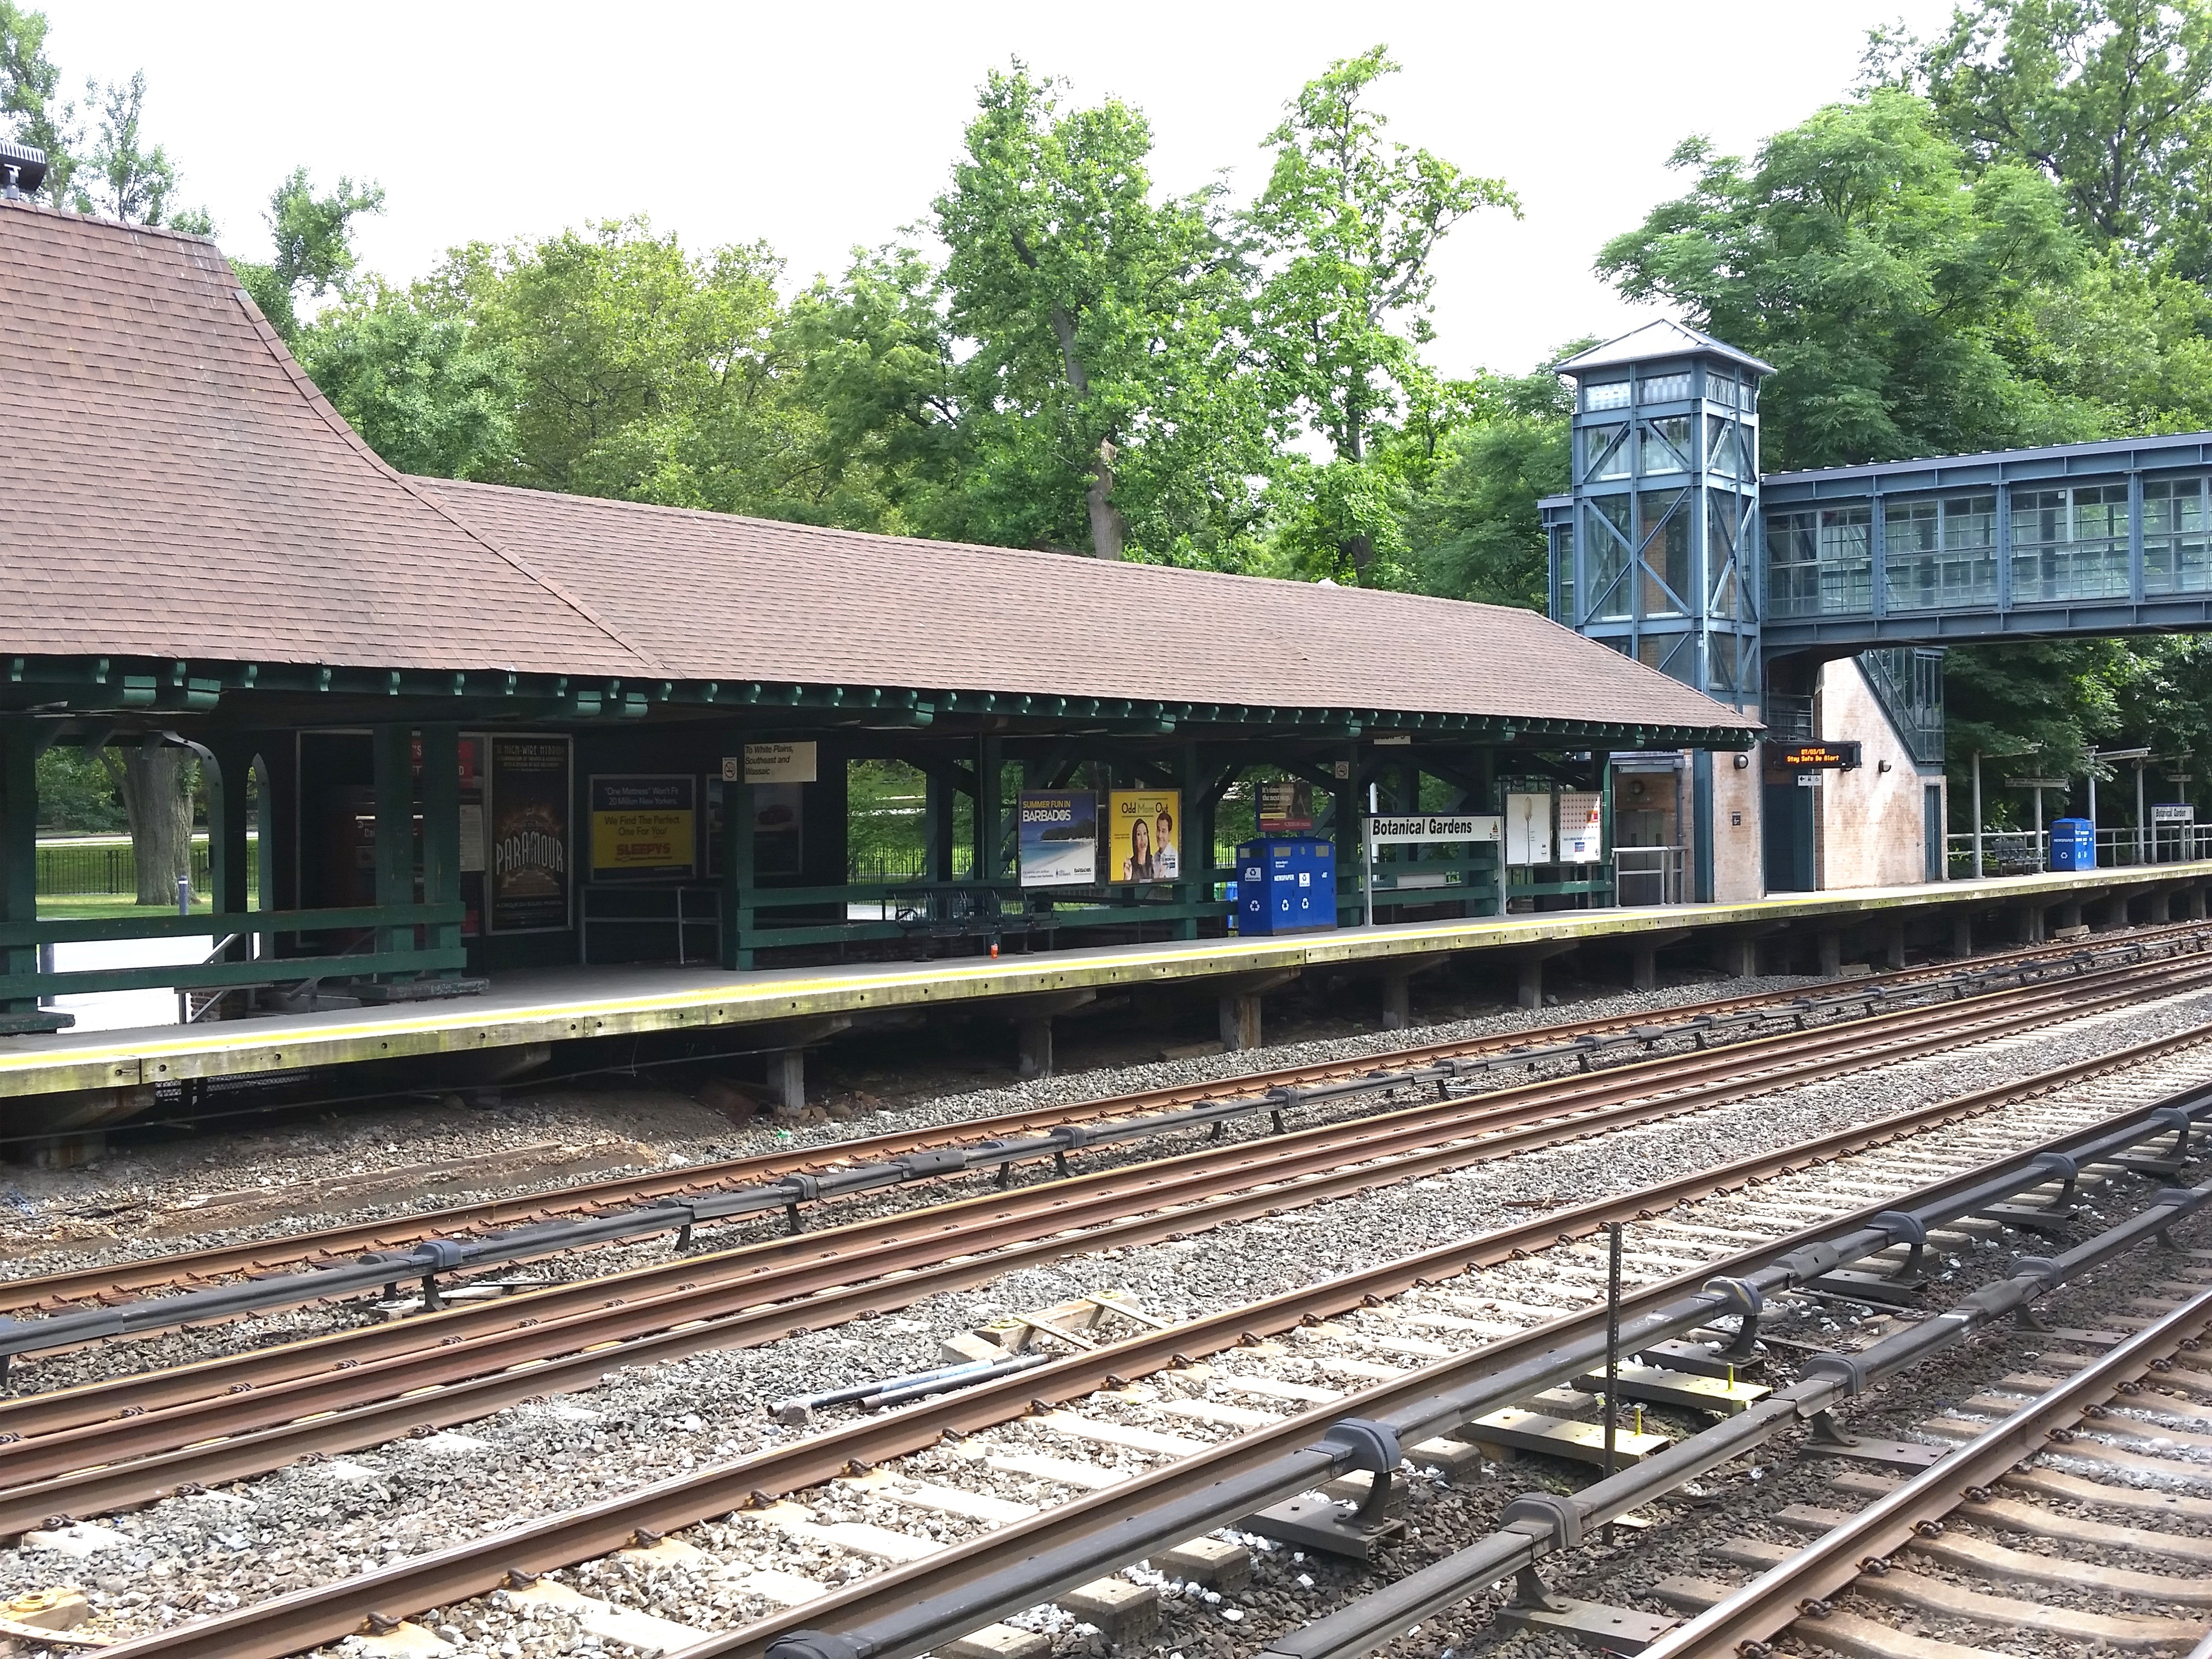
track, railroad, building, city, urban, new york, train, metro, transportation, transport, vehicle, nyc, journey, station, train station, platform, public transport, tracks, departure, locomotive, passengers, terminal, rails, public, bronx, commuter, rail transport, rolling stock, metropolitan area, railroad car, passenger car